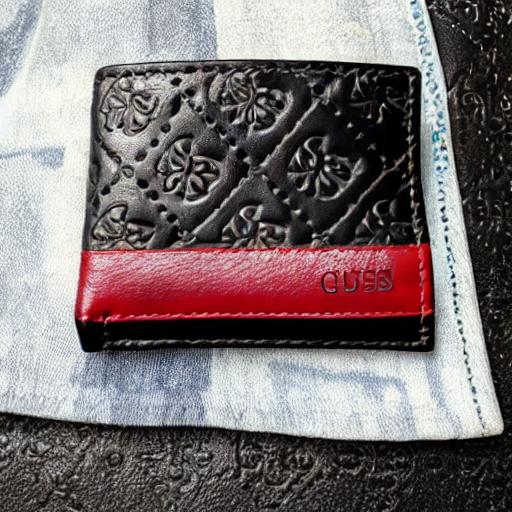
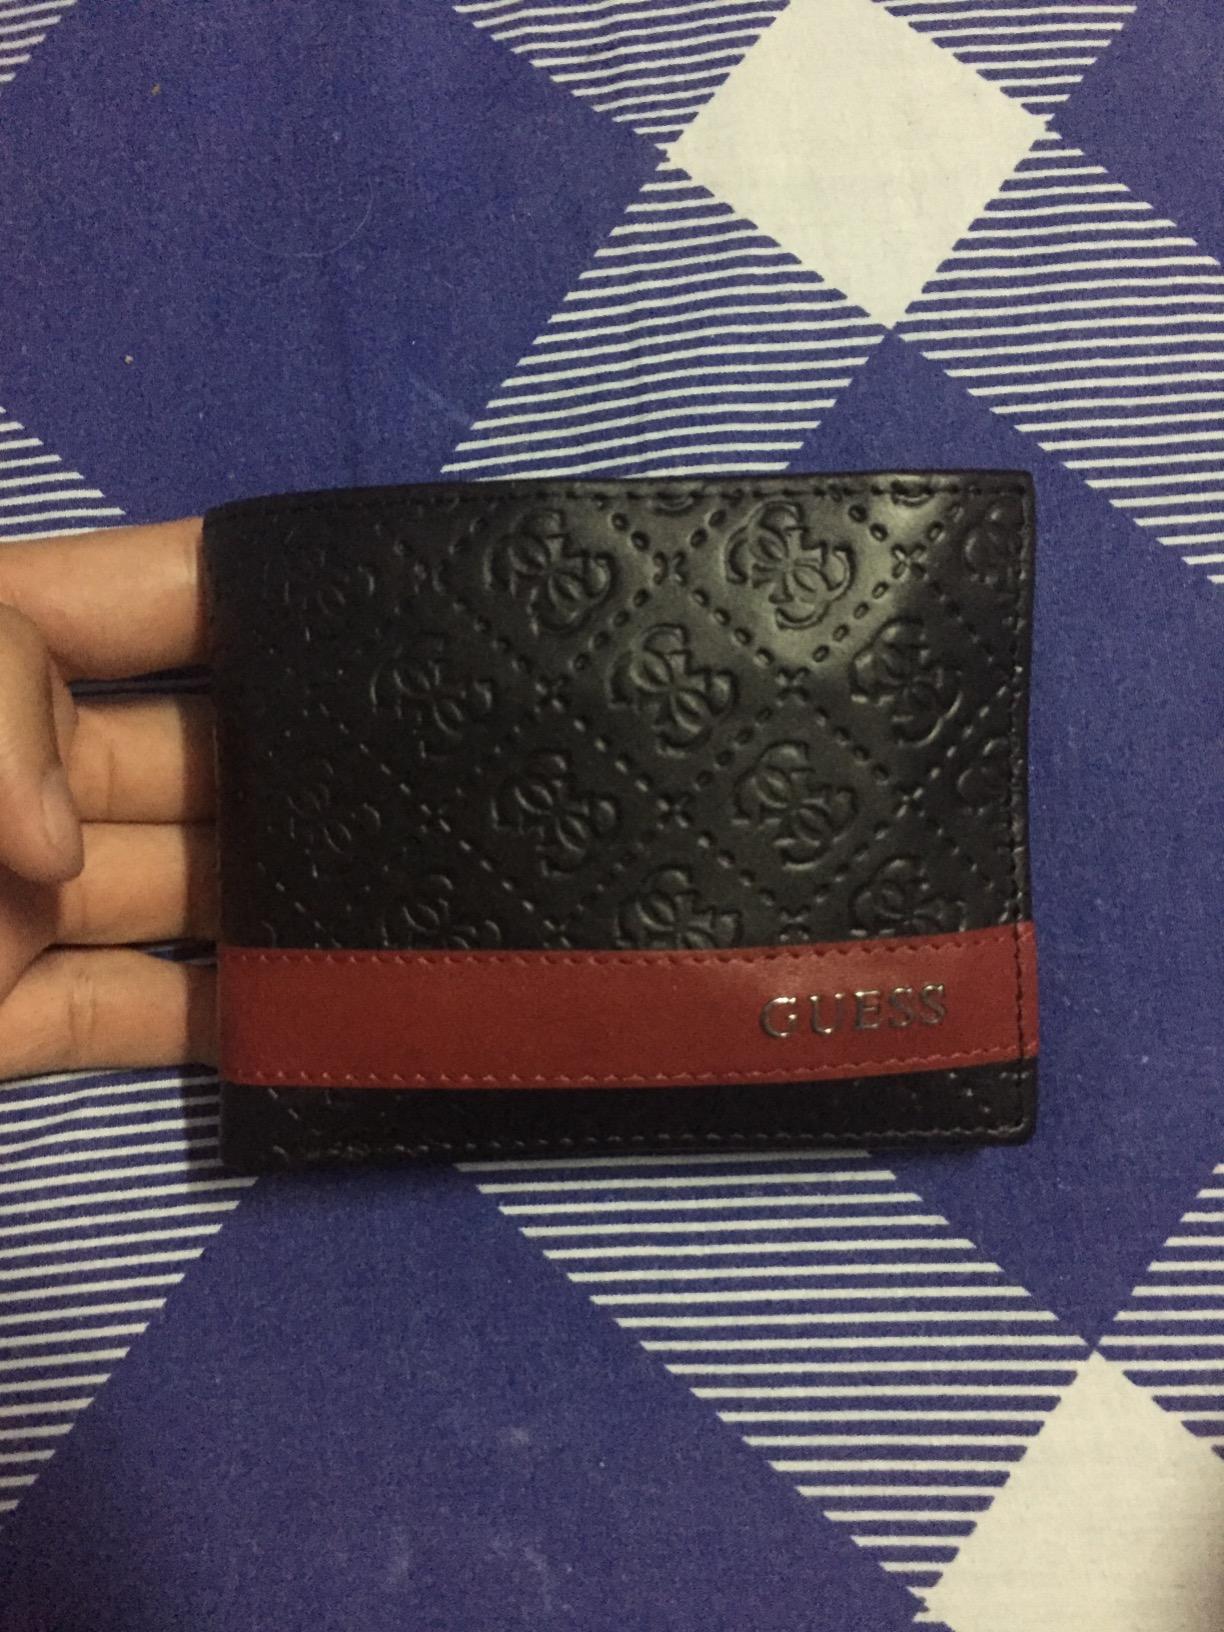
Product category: accessories_wallet
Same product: no